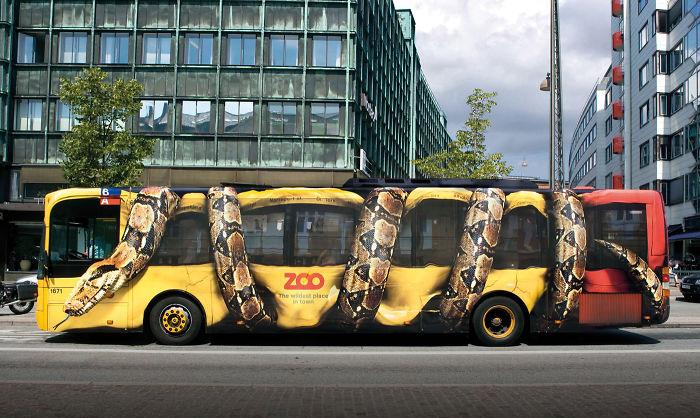
có một con rắn được vẽ trên thân chiếc xe buýt